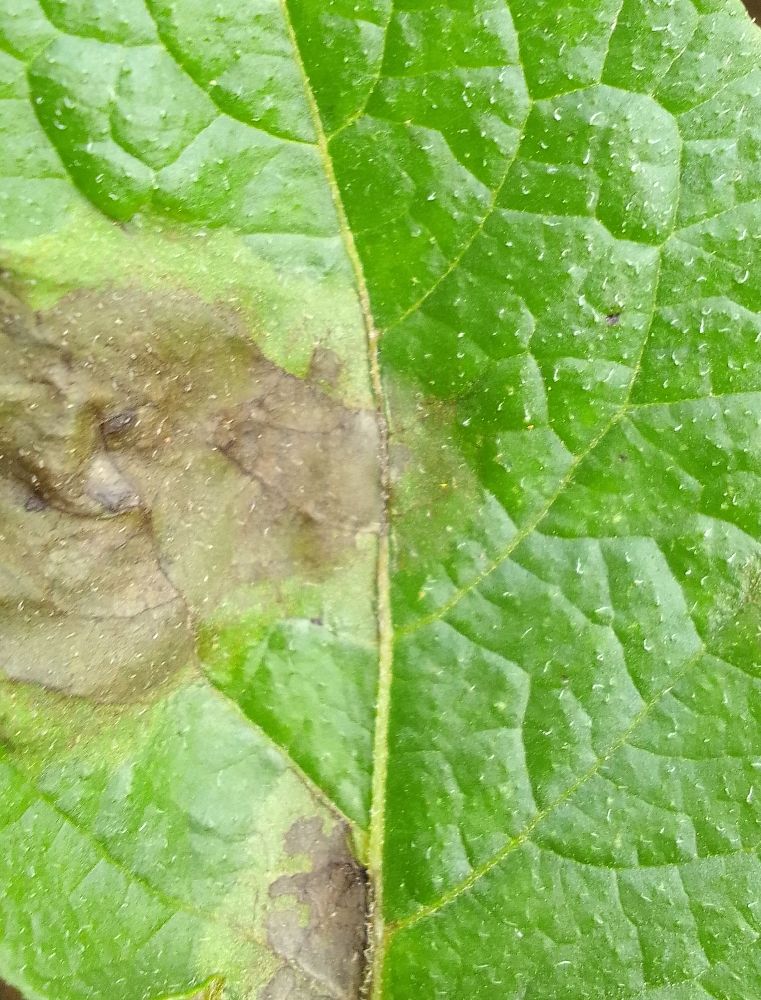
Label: Late blight